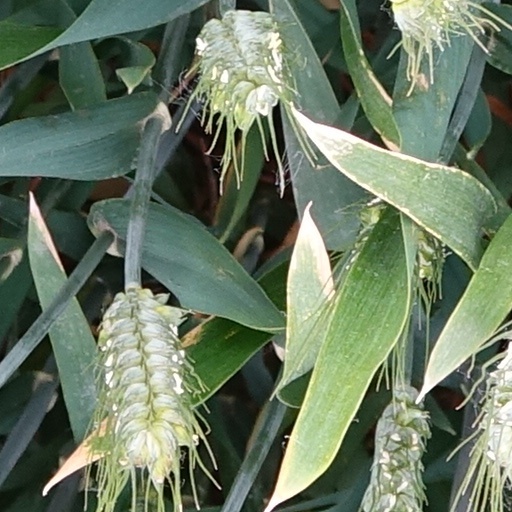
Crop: wheat